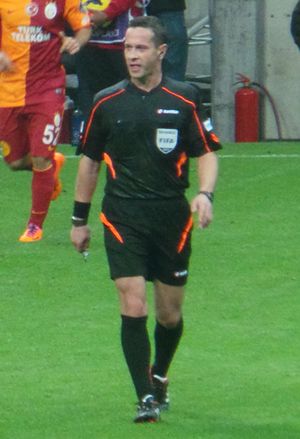
Halis Özkahya
Halis Özkahya er en tyrkisk fodbolddommer. Han har dømt internationalt under det internationale fodboldforbund FIFA siden 2009, hvor han er placeret i den europæiske dommergruppe. Han er indrangeret som kategori 3-dommer, der er det fjerde højeste niveau for internationale dommere.